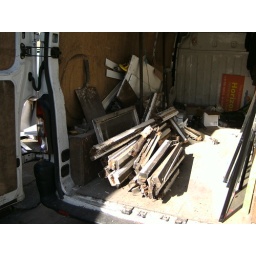
Taking away old windows and glass in the van